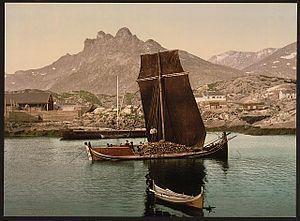
Un bateau de Nordland est un type de bateau de pêche utilisé depuis le moyen-âge dans les comtés du nord du Nordland, du Troms et du Finnmark en Norvège.